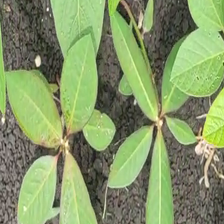
Weed species: Moti_dudhi(Euphorbia_geneculata_L)